Serafin Baroja

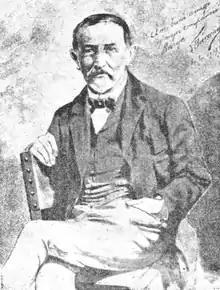
Serafín Baroja

Serafín Baroja (22 September 1840 – 16 July 1912) was a Spanish writer and mining engineer who wrote popular Basque poetry and lyrics. He was the father of a trio of children who were influential towards the art and literature of 20th-century Spain: Ricardo Baroja, painter, engraver and writer; Pío Baroja, novelist and essayist who ranks as one of the major writers of Spain's Generation of 98; and Carmen Baroja, writer, ethnologist and co-founder of the Lyceum Women's Club in Madrid.